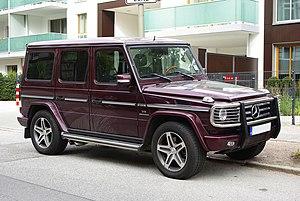
Le Mercedes-Benz Classe G est une gamme d'automobile tout-terrain du constructeur allemand Mercedes-Benz. Elle est lancée en 1993. Une nouvelle génération est sortie en mi-2018.